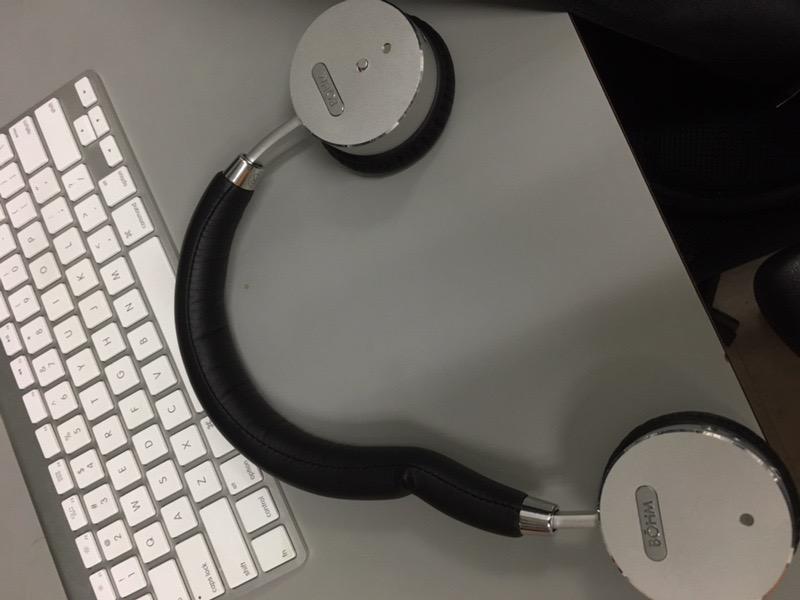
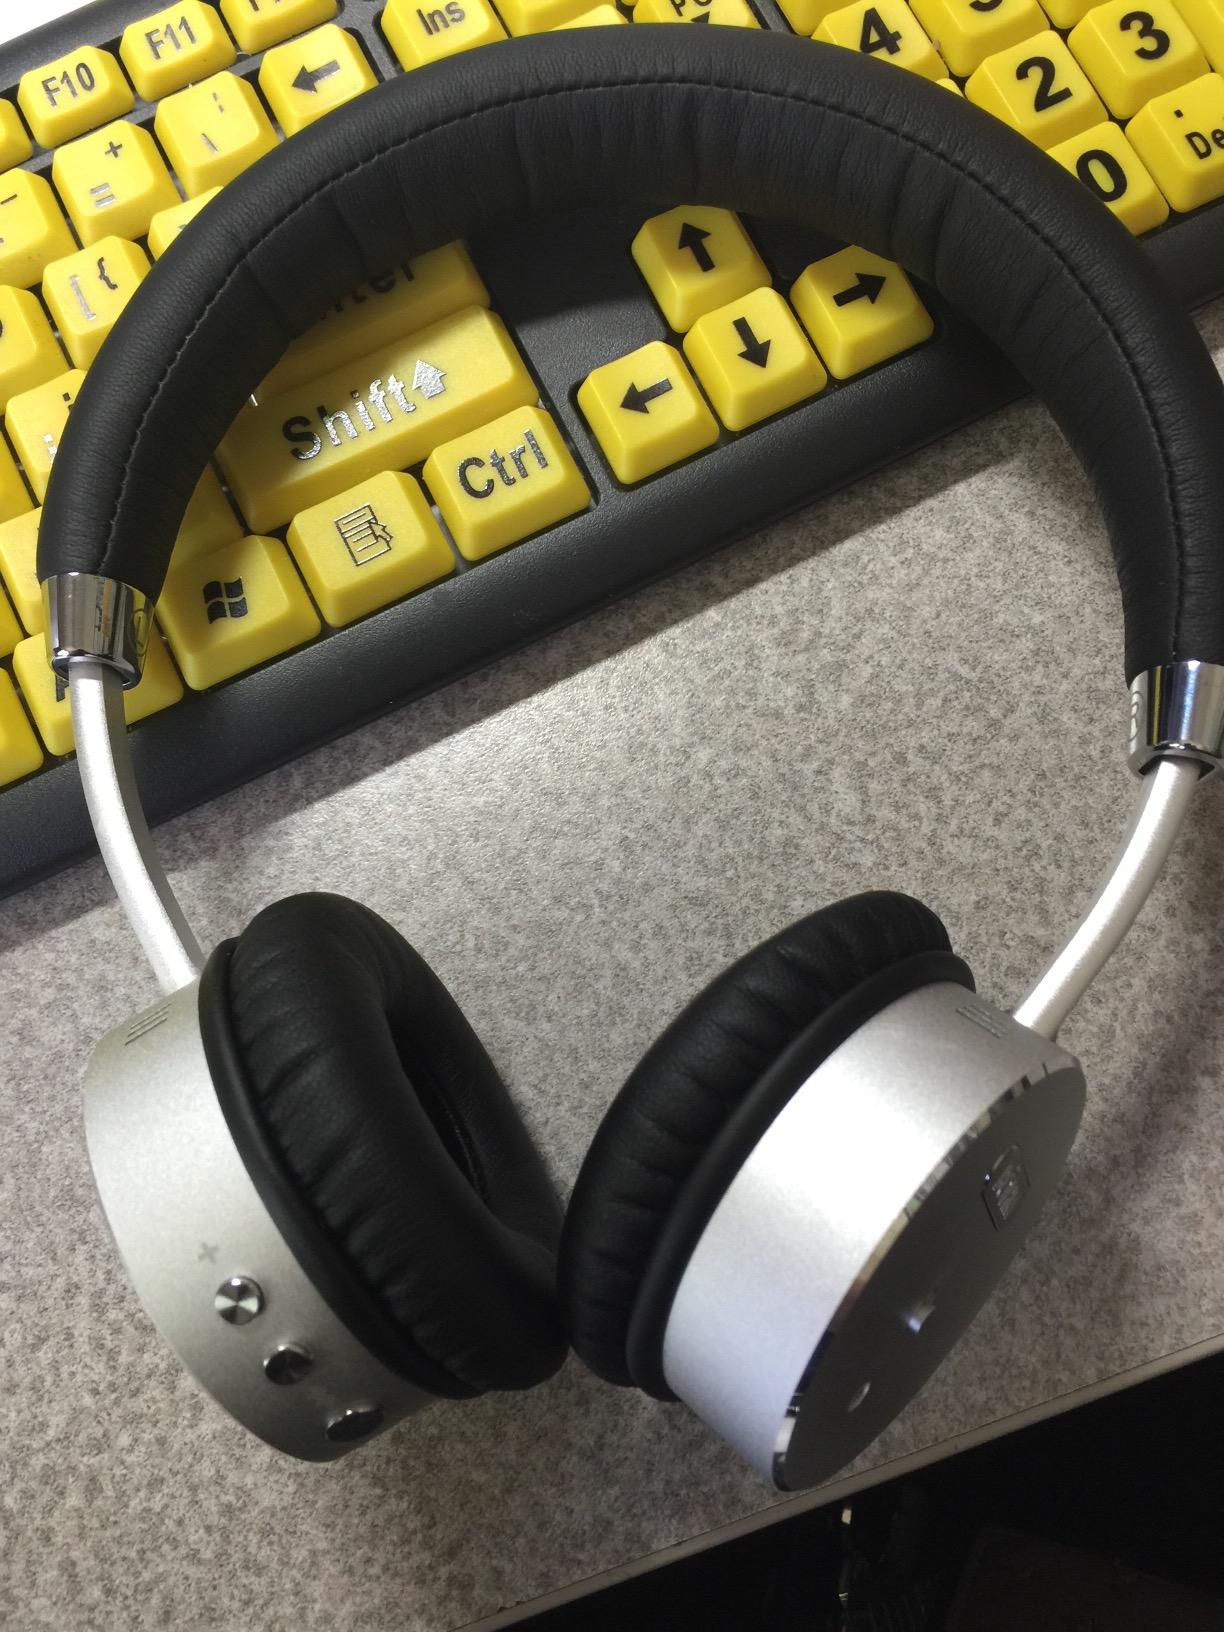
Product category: headphones
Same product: yes